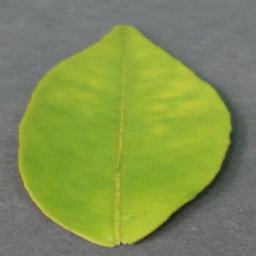
Label: Orange___Haunglongbing_(Citrus_greening)